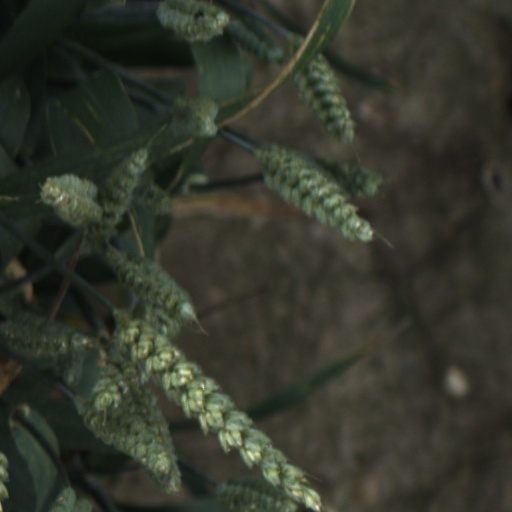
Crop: wheat